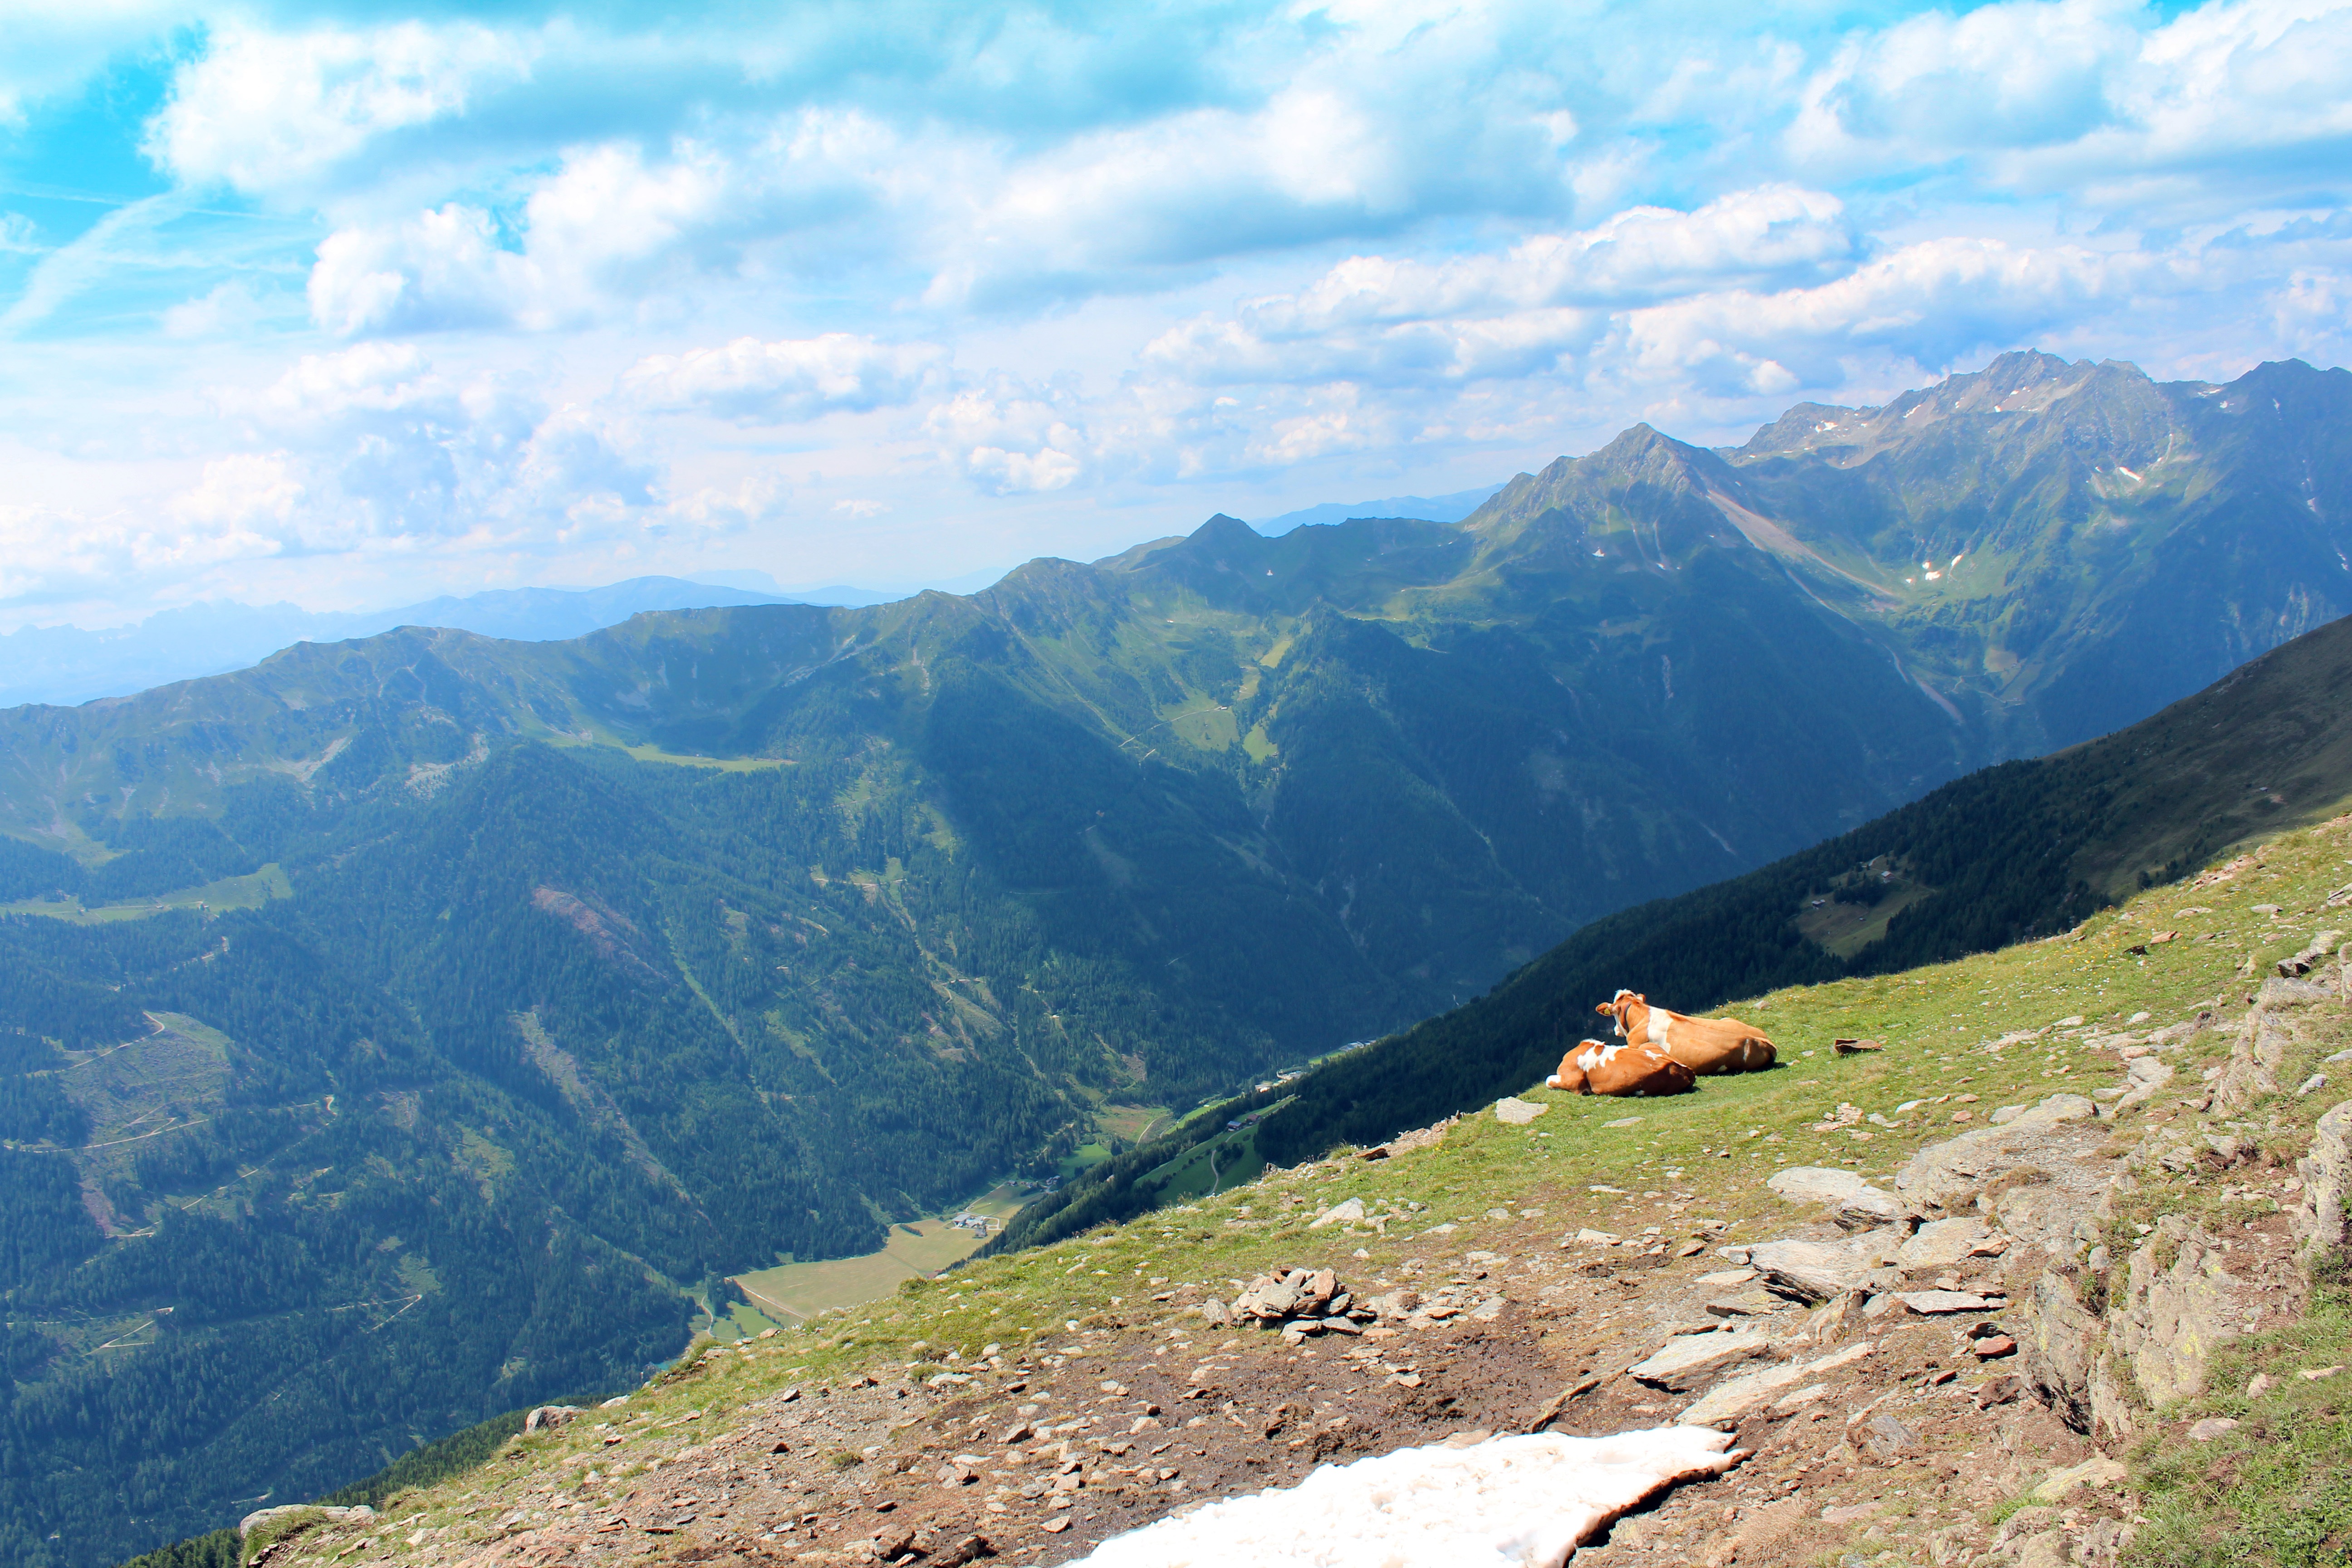
landscape, nature, wilderness, walking, mountain, hiking, meadow, hill, adventure, valley, mountain range, rest, ridge, summit, cows, sports, mountains, alps, backpacking, plateau, fell, alm, landform, mountain pass, mountain meadow, geographical feature, mountainous landforms